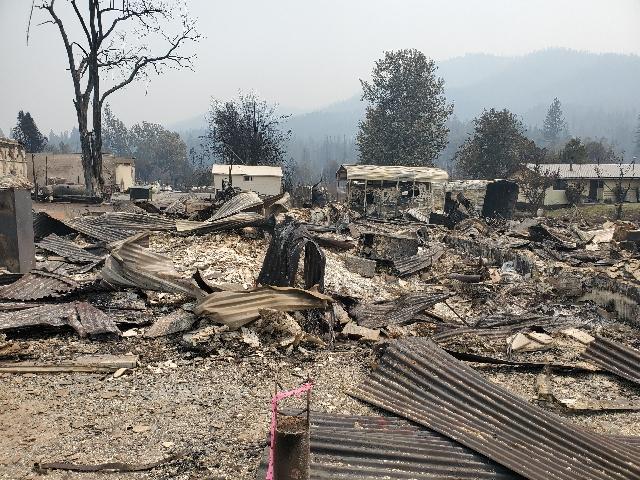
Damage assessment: destroyed